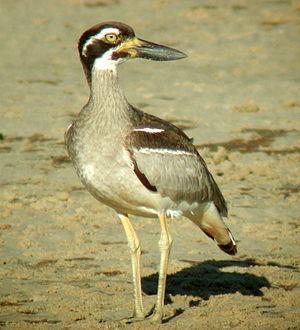
L'Œdicnème des récifs est une espèce de limicoles appartenant à la famille des Burhinidae.
Esacus est un genre d'oiseaux qui regroupe deux espèces asiatiques d'œdicnèmes, limicoles appartenant à la famille des Burhinidae.